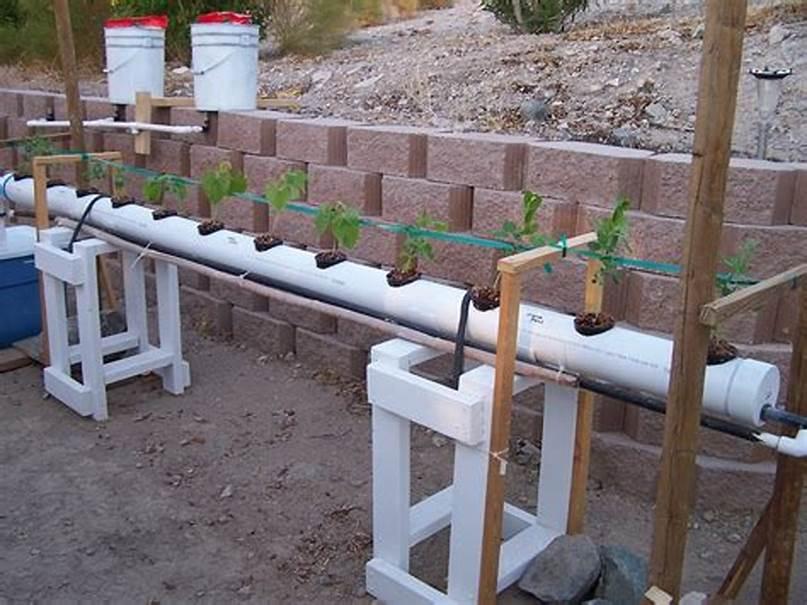
Kilimo cha kisasa cha haidroponiki ambacho hutumia maji pamoja na virutubishi ili kupata mazao, husaidia mimea kukua katika mazingira rafiki zaidi.